Hermitage cats

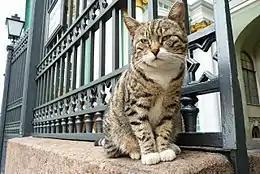
One of the Hermitage cats

The Hermitage cats are a group of cats residing in the Hermitage Museum in Saint Petersburg, Russia. The museum has a press secretary dedicated to the cats, and three people act as caretakers. The cats live in the museum's basement, and they also appear on the embankment and on the square during the summer. In previous eras, they roamed throughout the museum galleries.